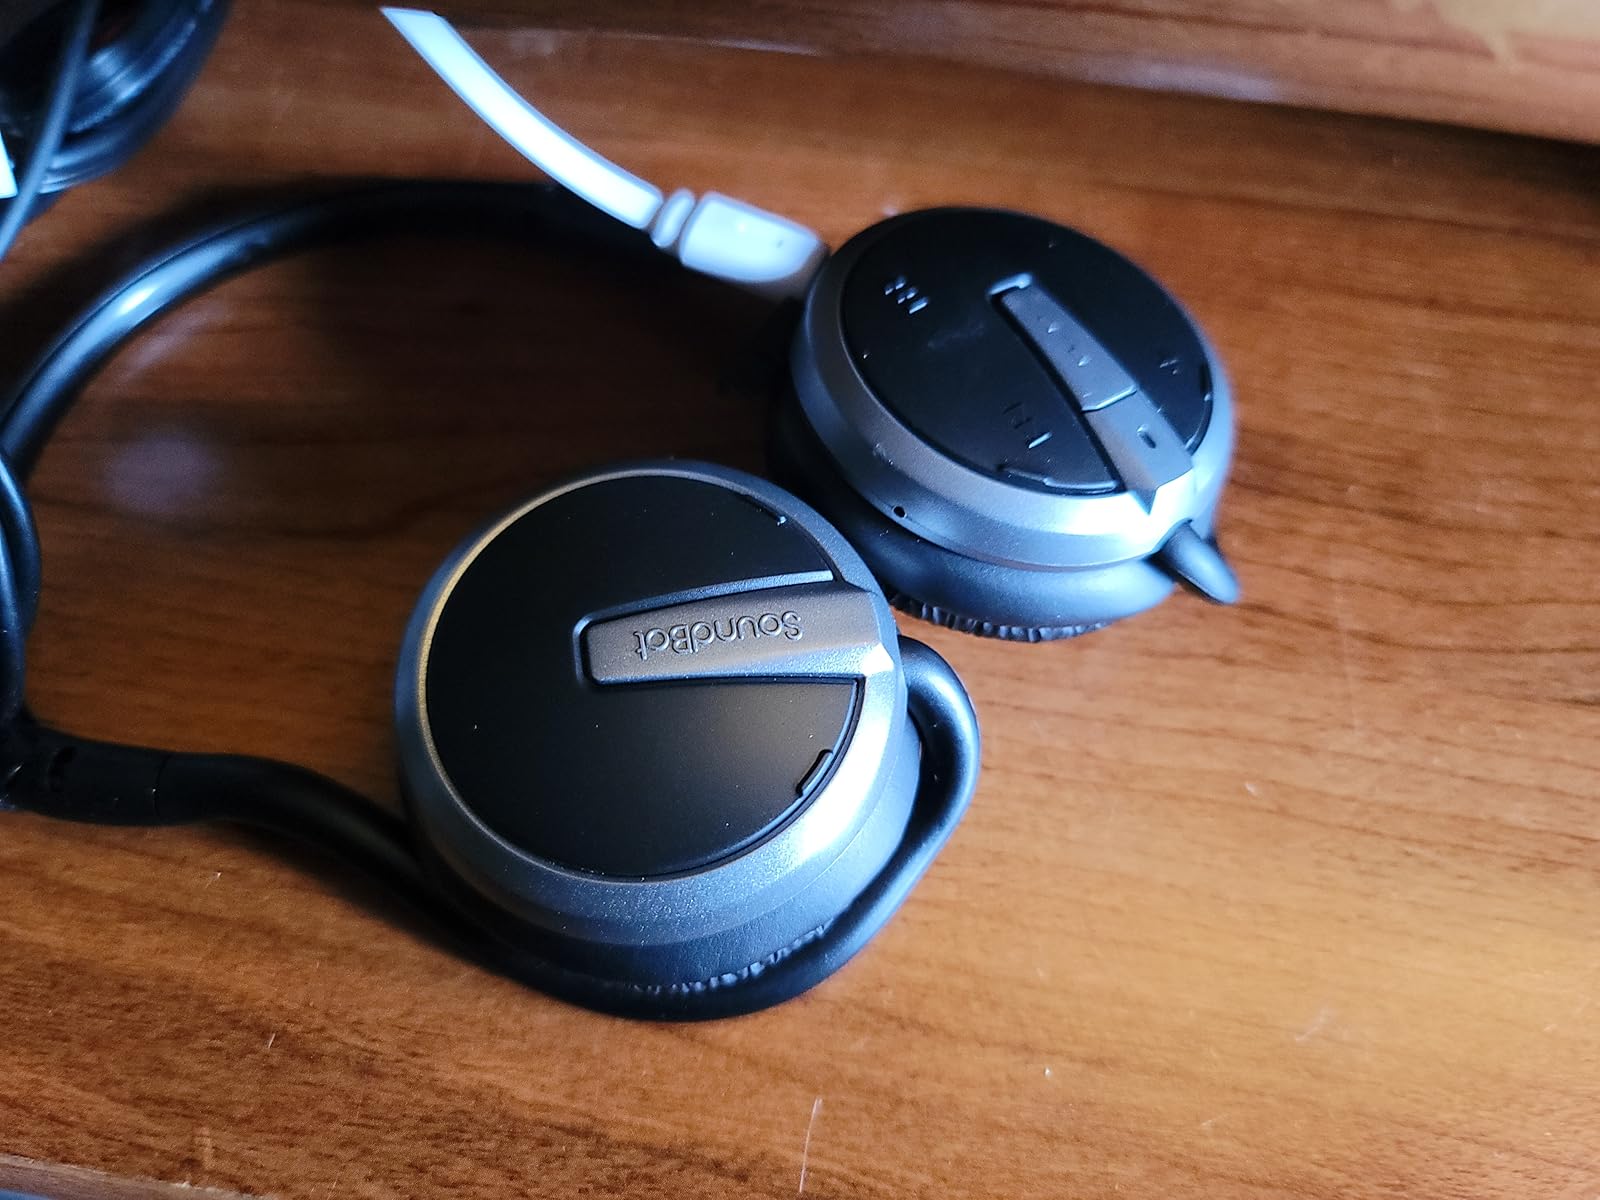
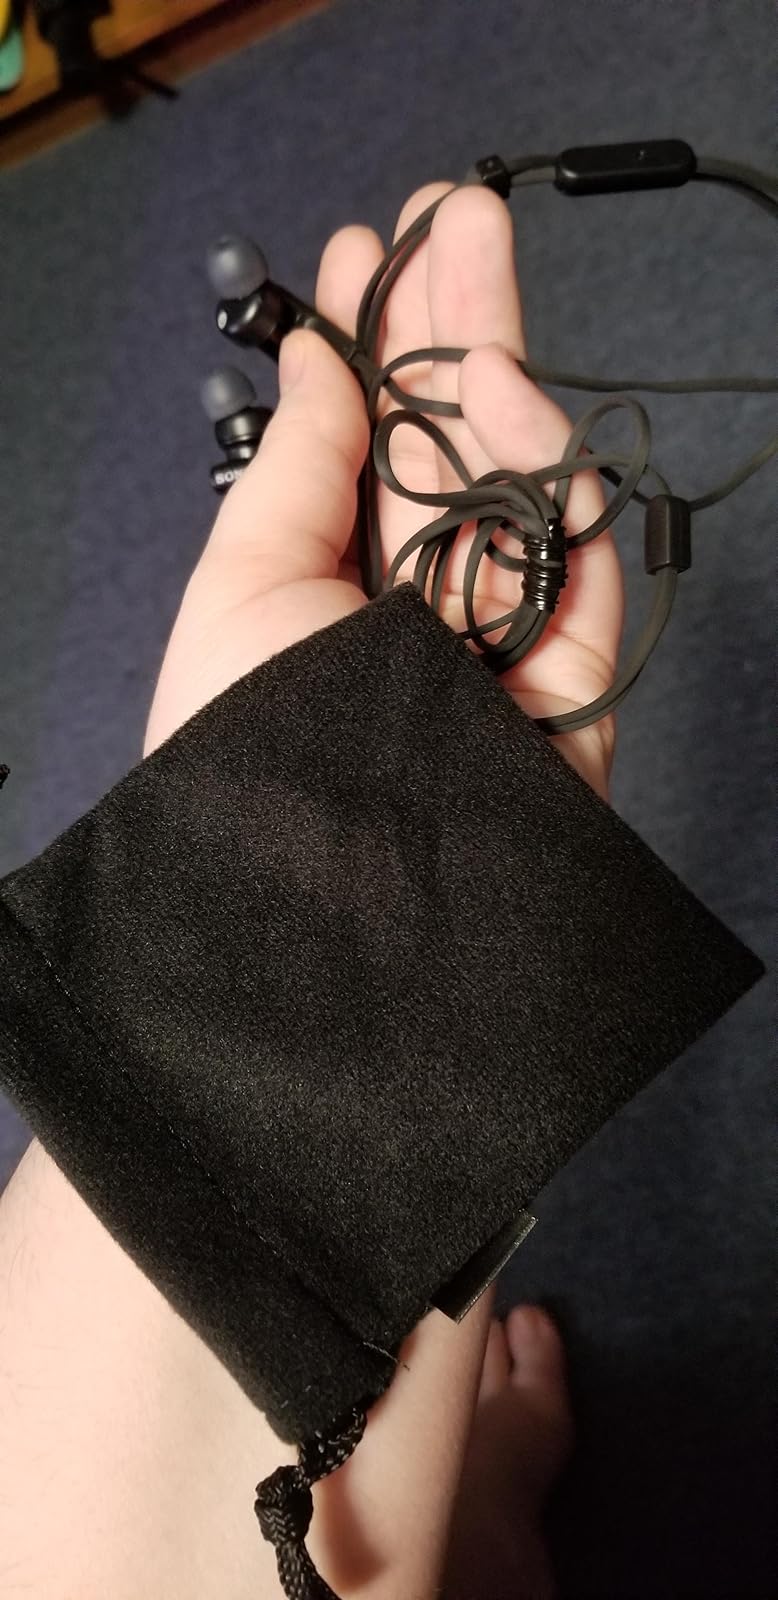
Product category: headphones
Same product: no